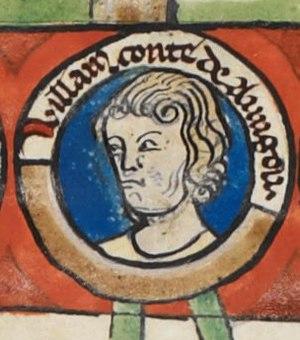
Guillaume d'Eu, fut comte d'Eu. Il est possible qu'il ait été comte d'Hiémois entre 996 et 1017 ou entre 1006 et 1017.